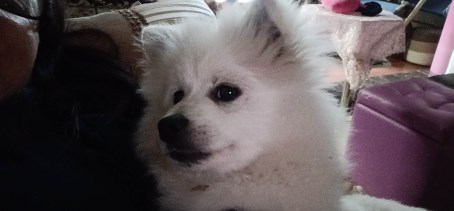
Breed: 1936-n000005-Pomeranian